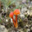
Label: mushroom